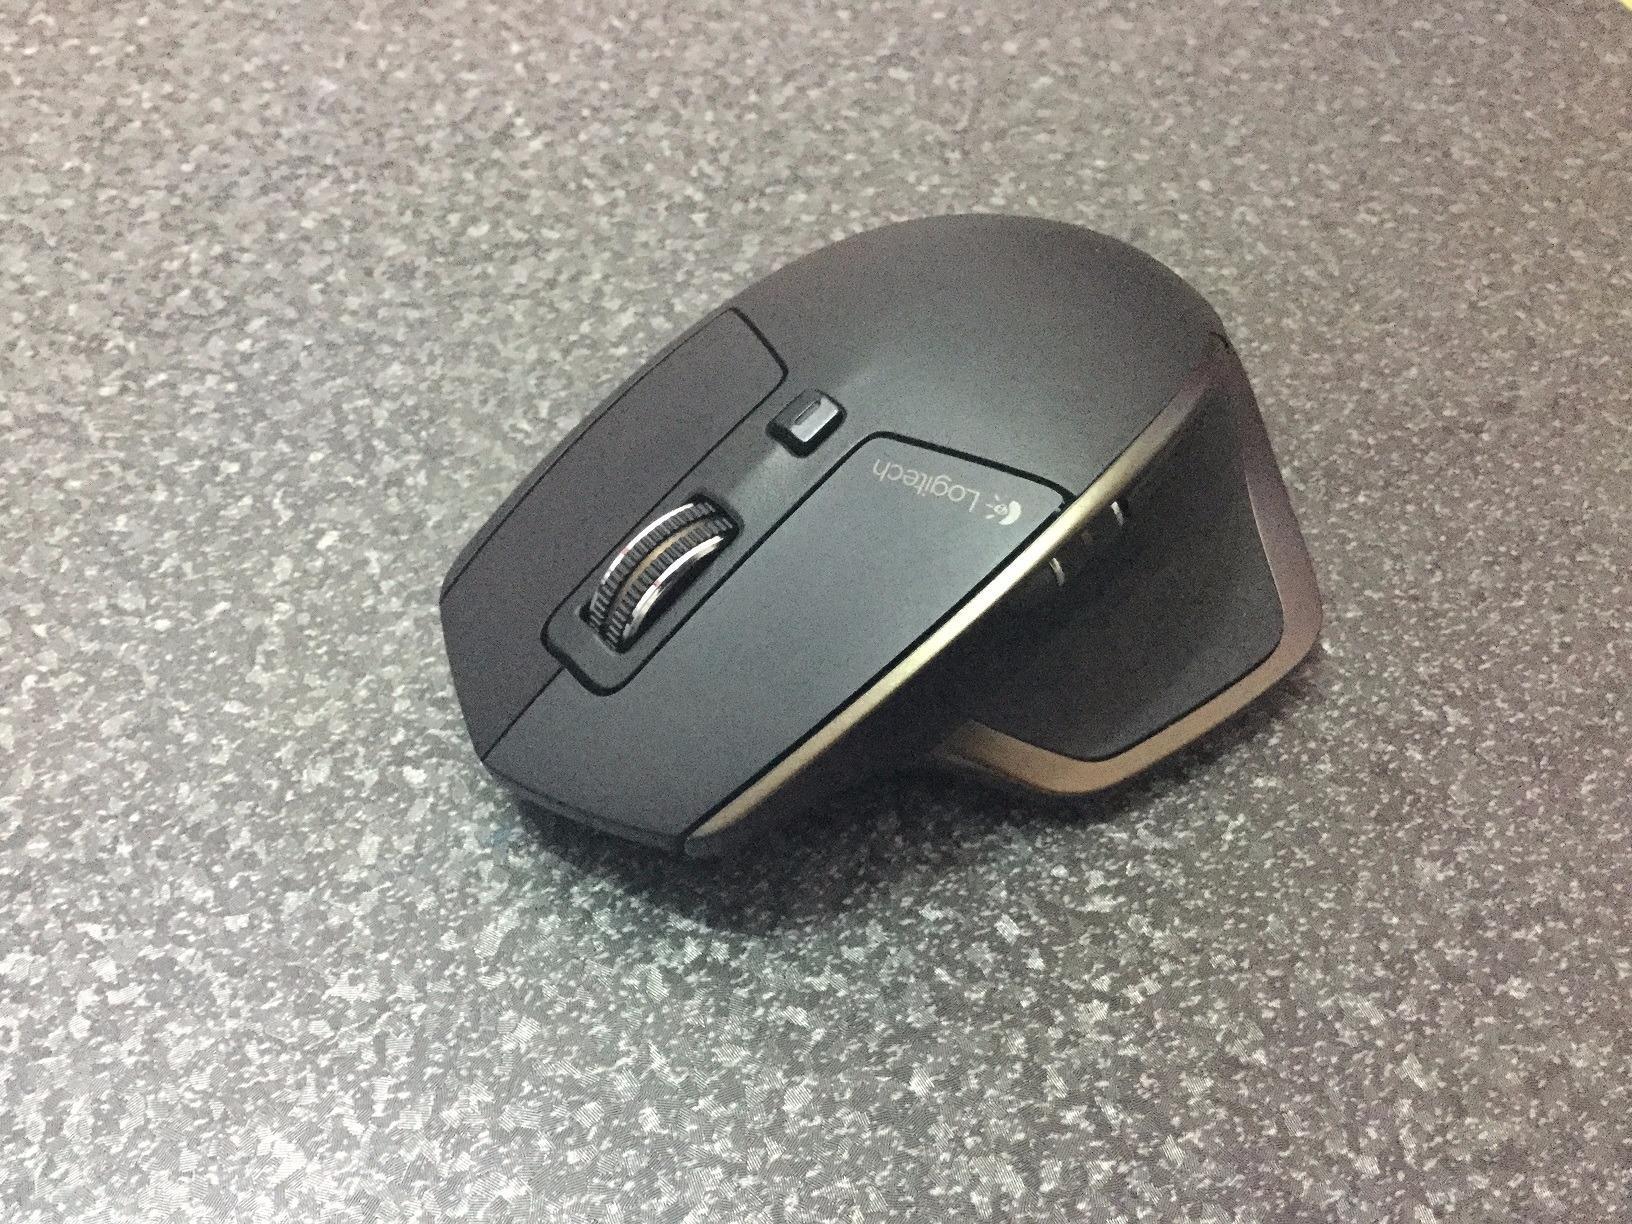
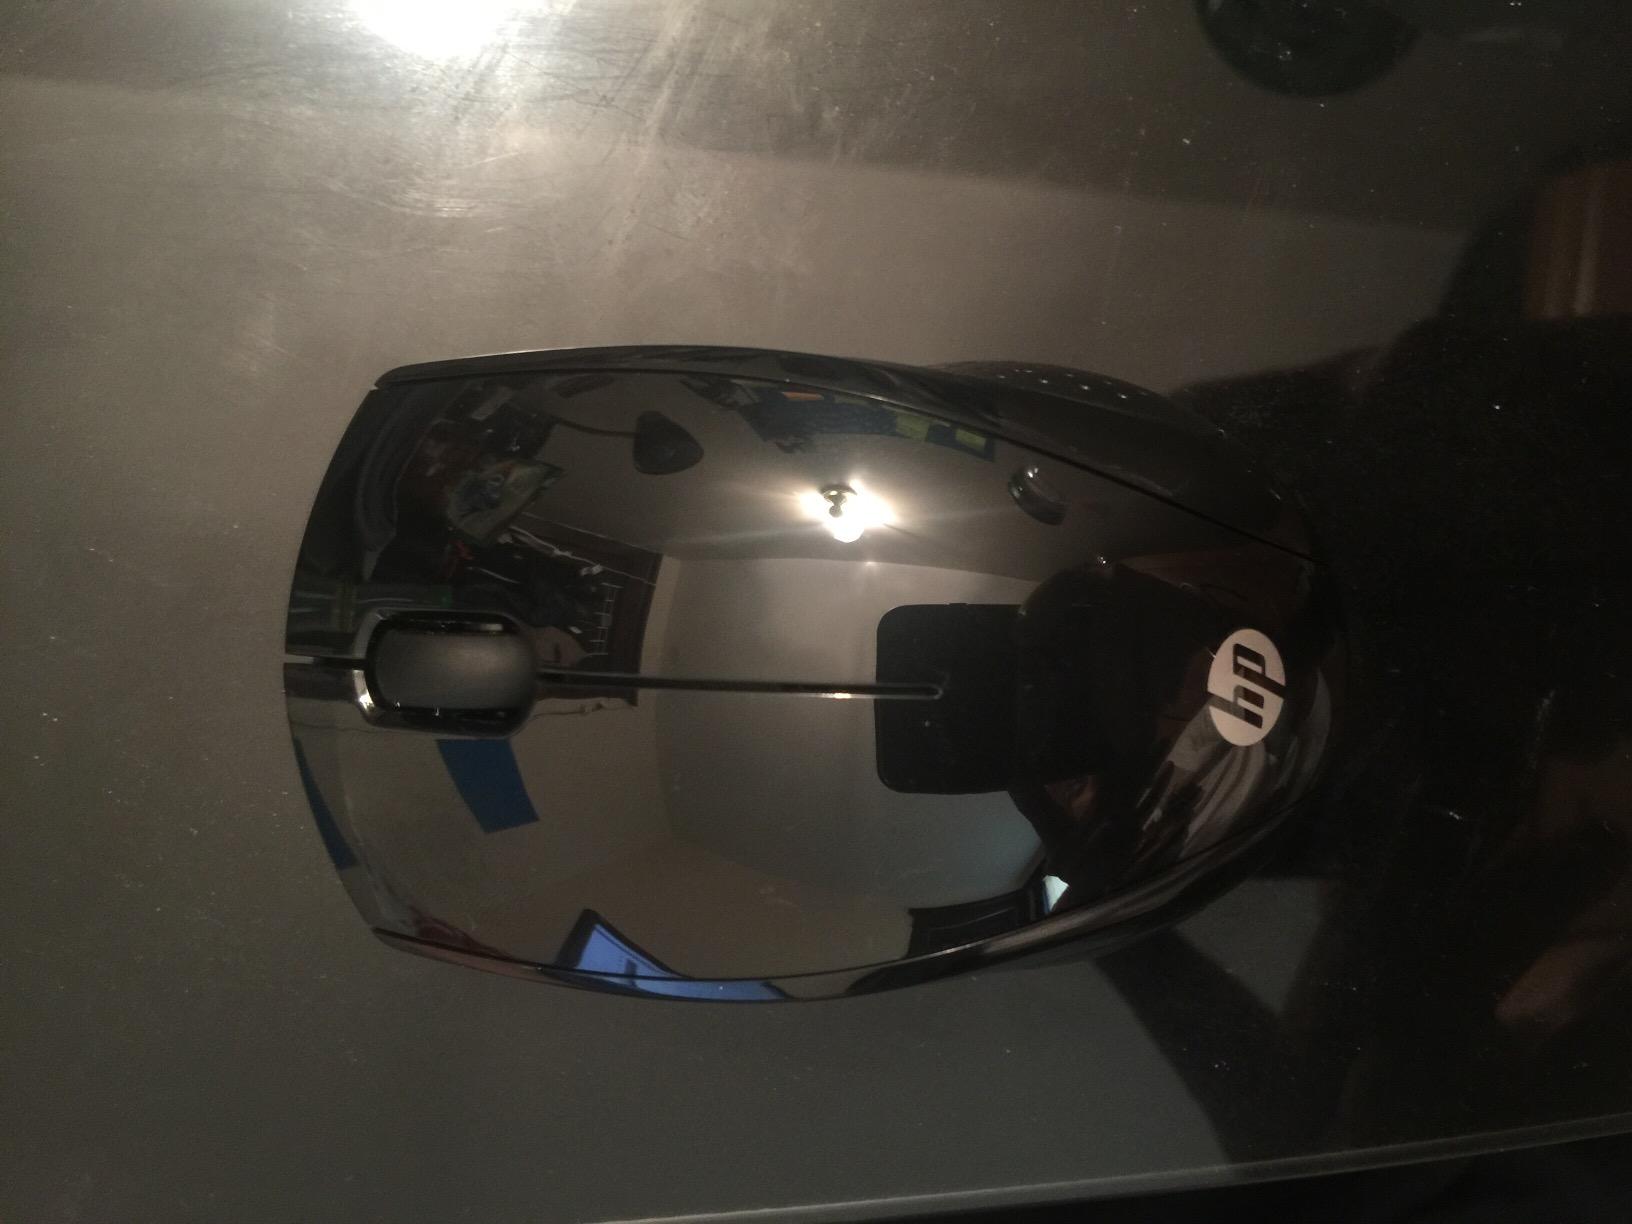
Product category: mouse
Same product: no